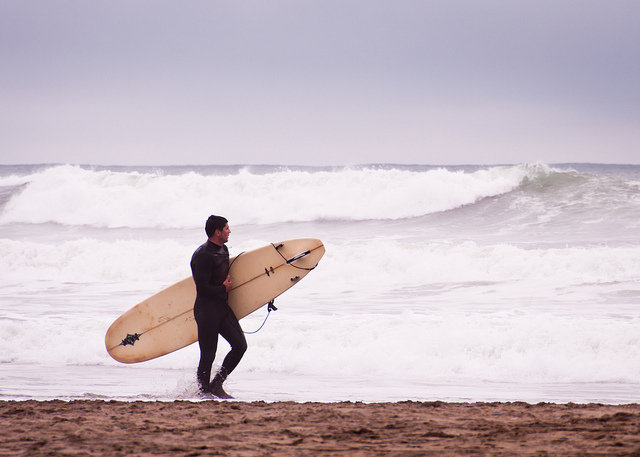
user: Given an image and a question. Answer the question in a short answer. Question: What is the average life expectancy for the gender of human pictured here? Short Answer:
assistant: 80